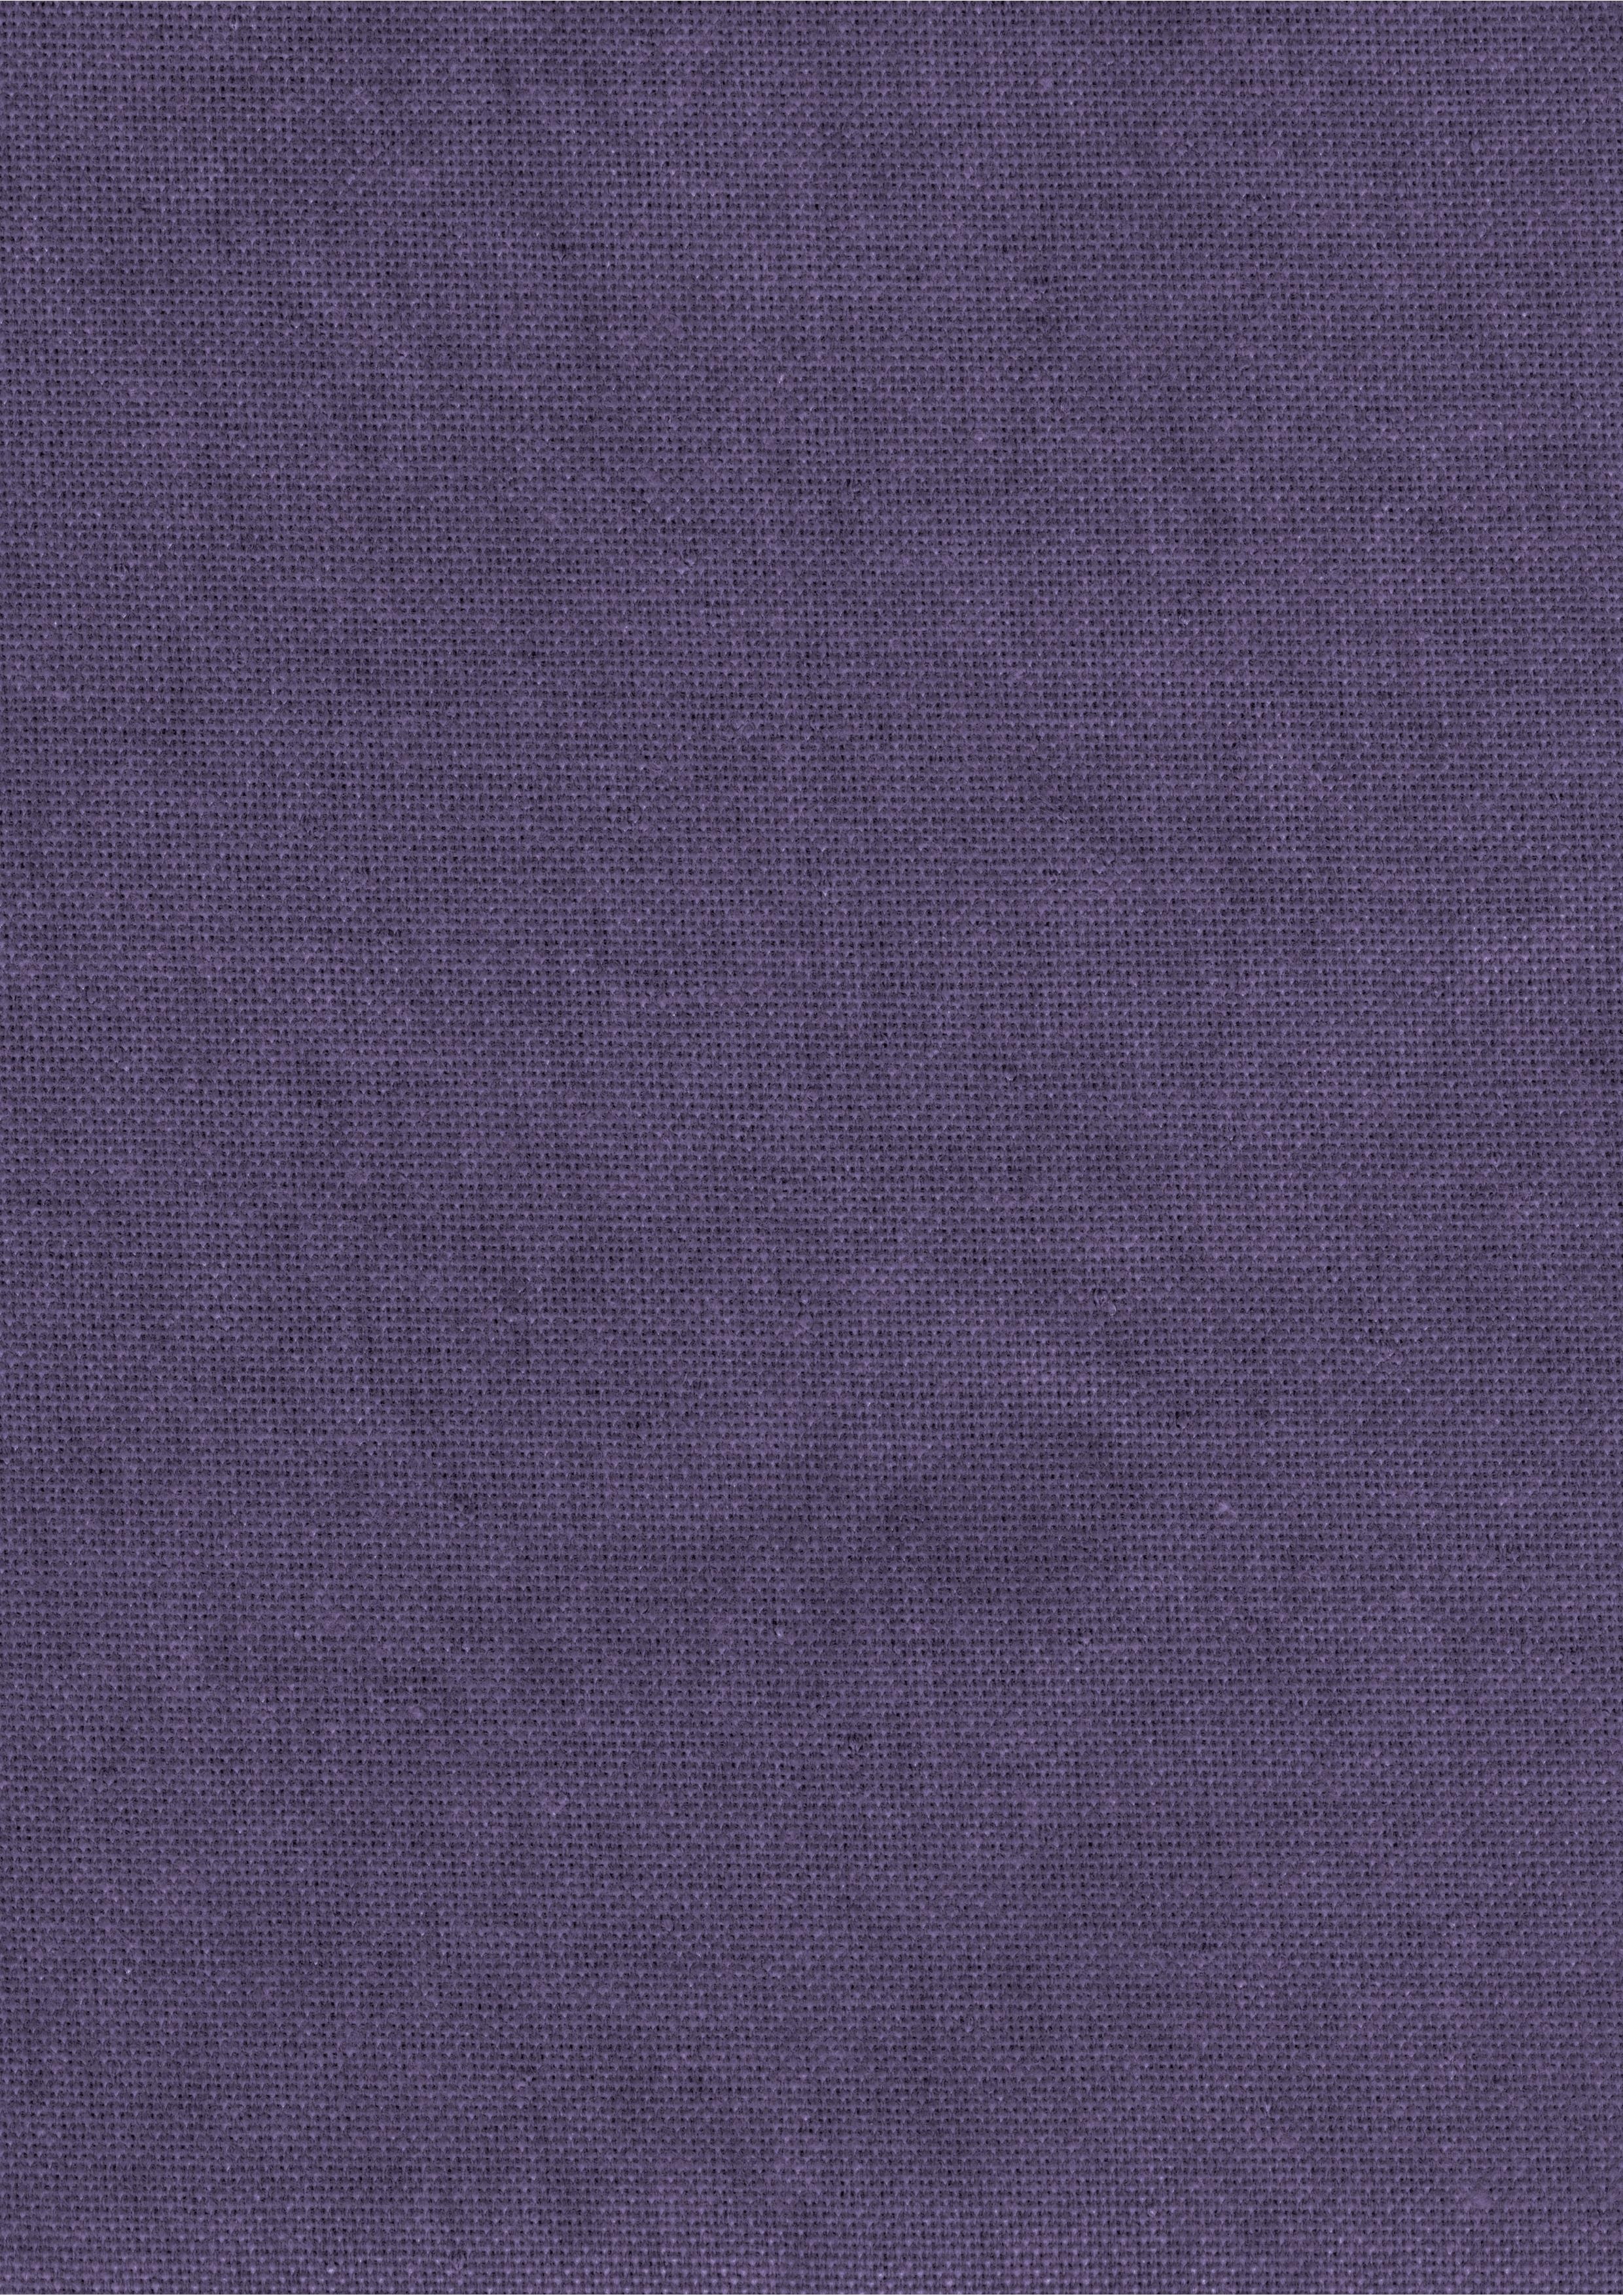
texture, string, purple, wall, floral, decoration, pattern, frame, clothing, colorful, outerwear, wool, material, sweater, surface, deco, fabric, close up, textile, colors, background, violet, wallpaper, tapestry, boss, magenta, weaving, canvas background